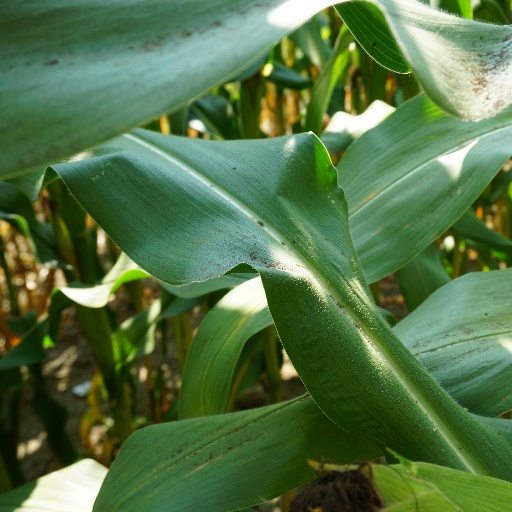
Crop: maize; corn